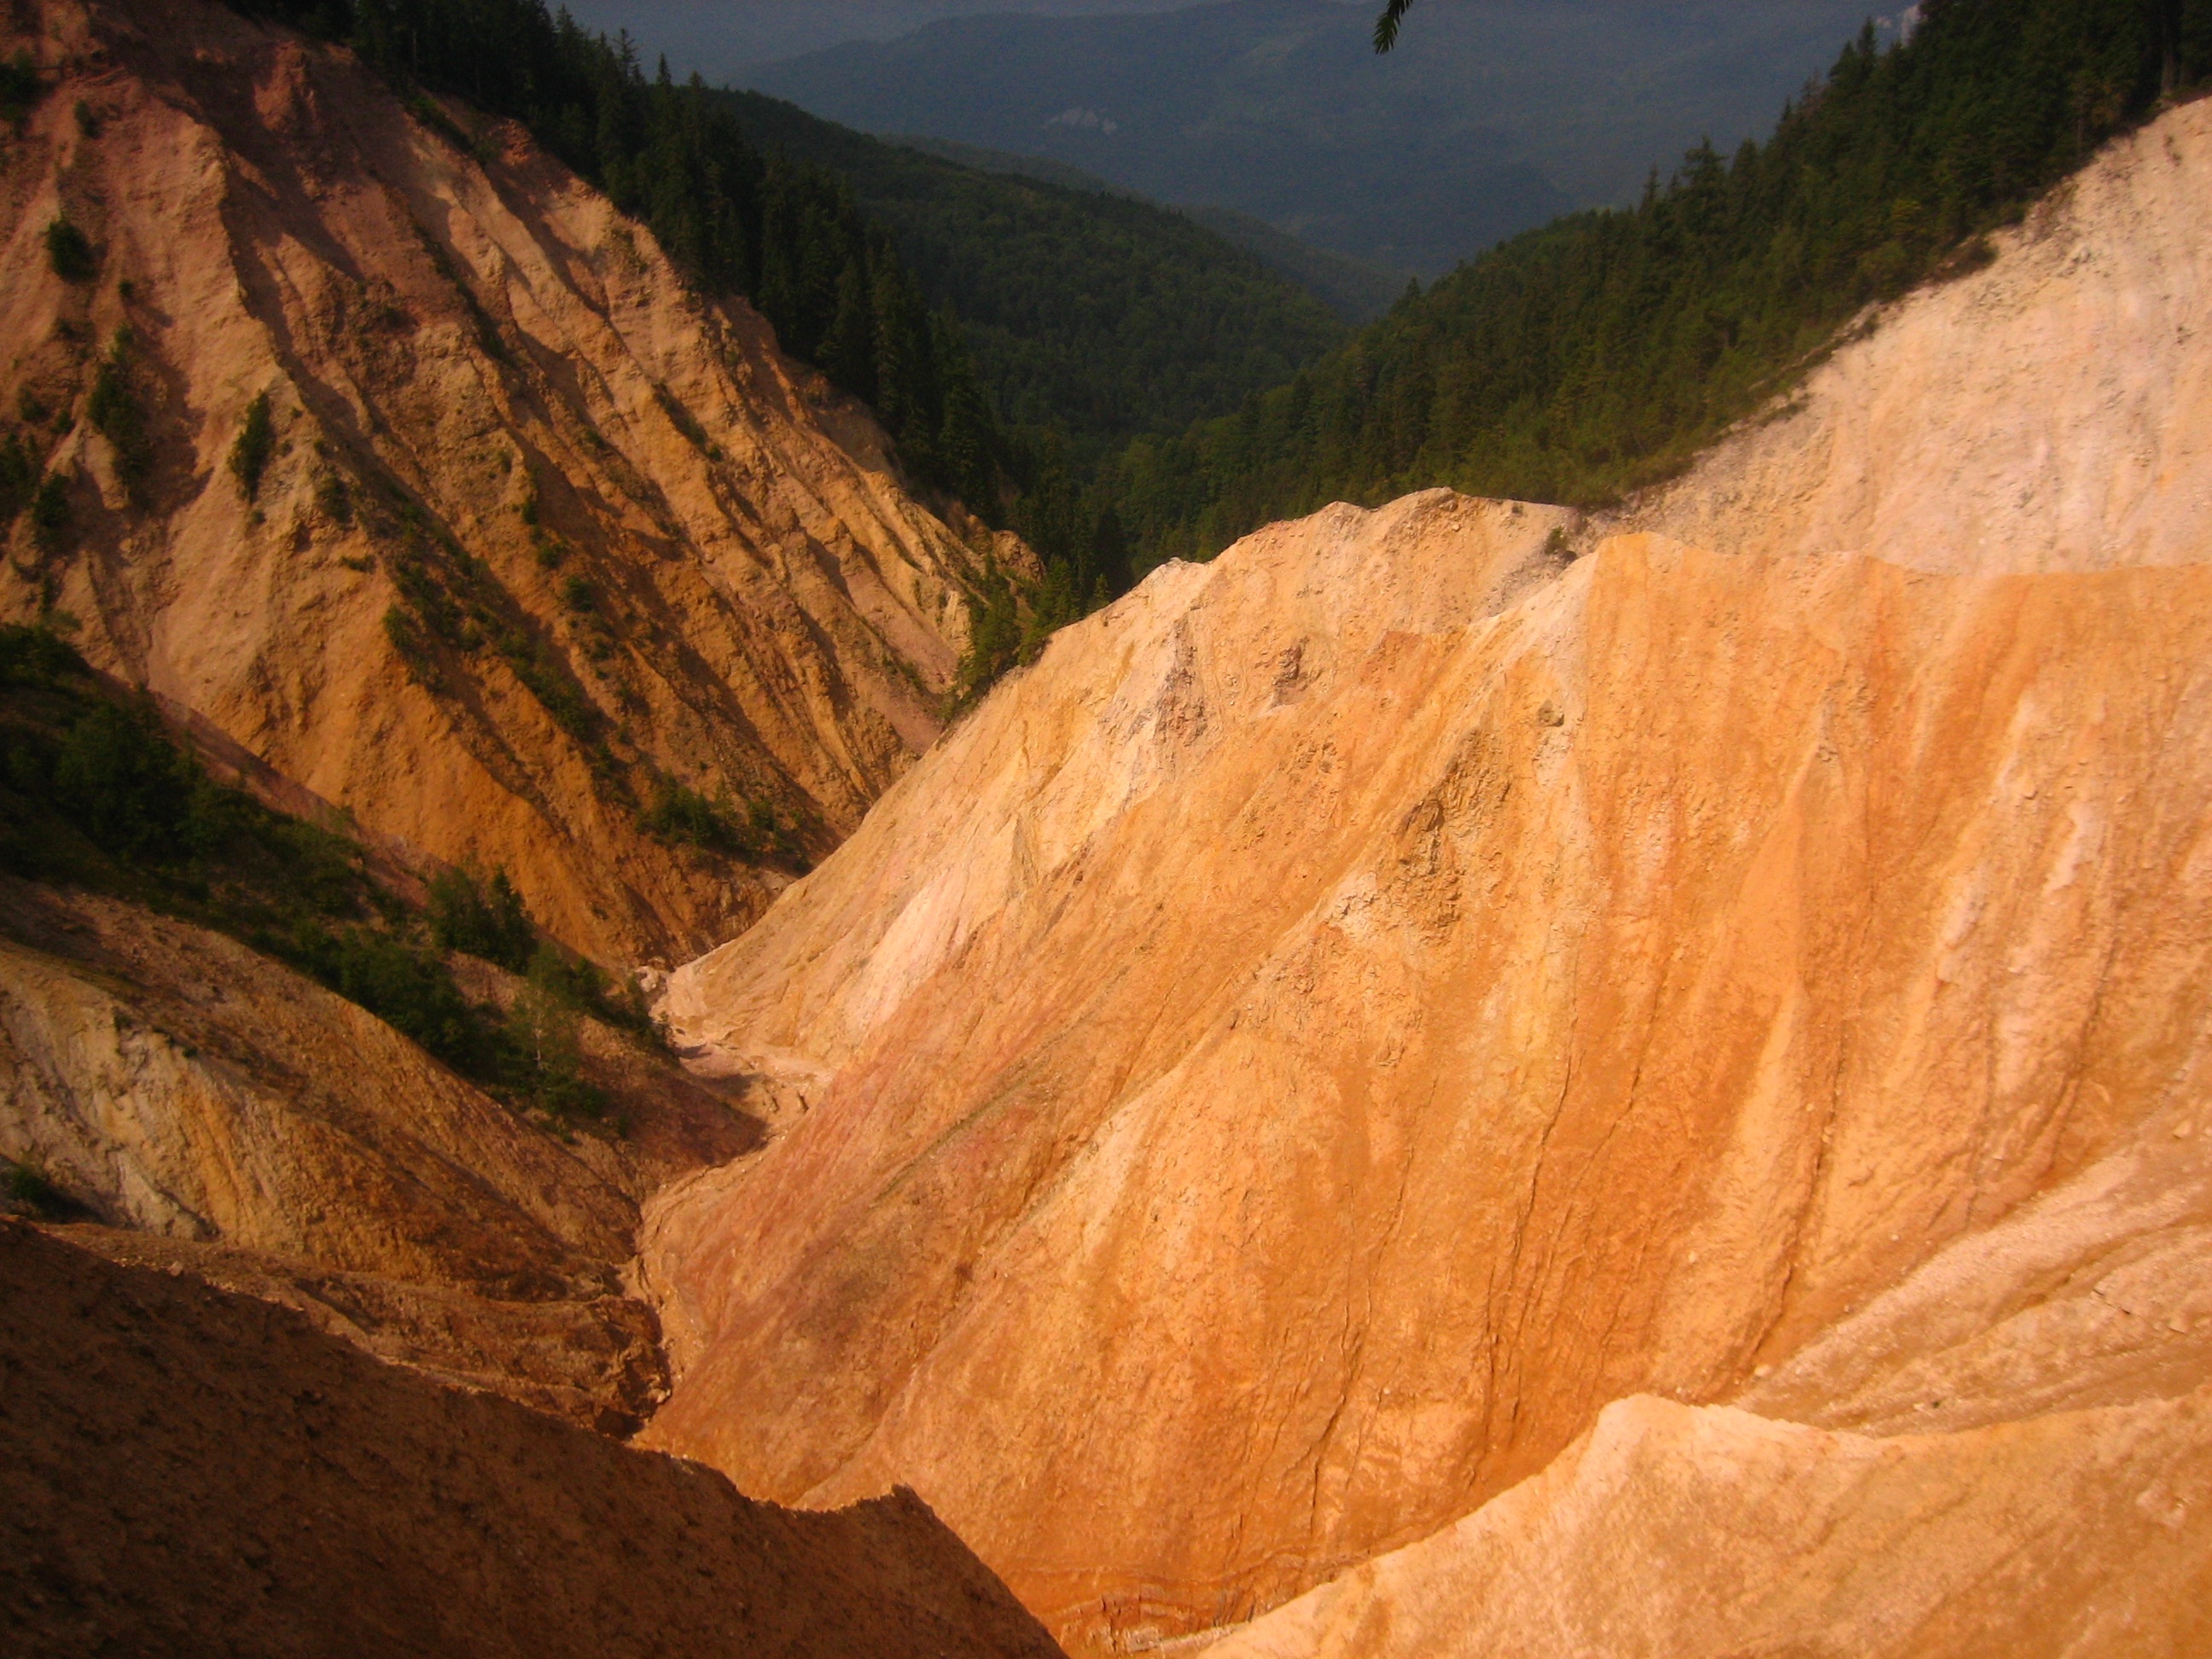
rock, mountain, valley, formation, cliff, canyon, terrain, geology, mountains, badlands, plateau, relief, romania, wadi, transylvania, landform, geographical feature, apuseni mountains, the pit, ruginasa